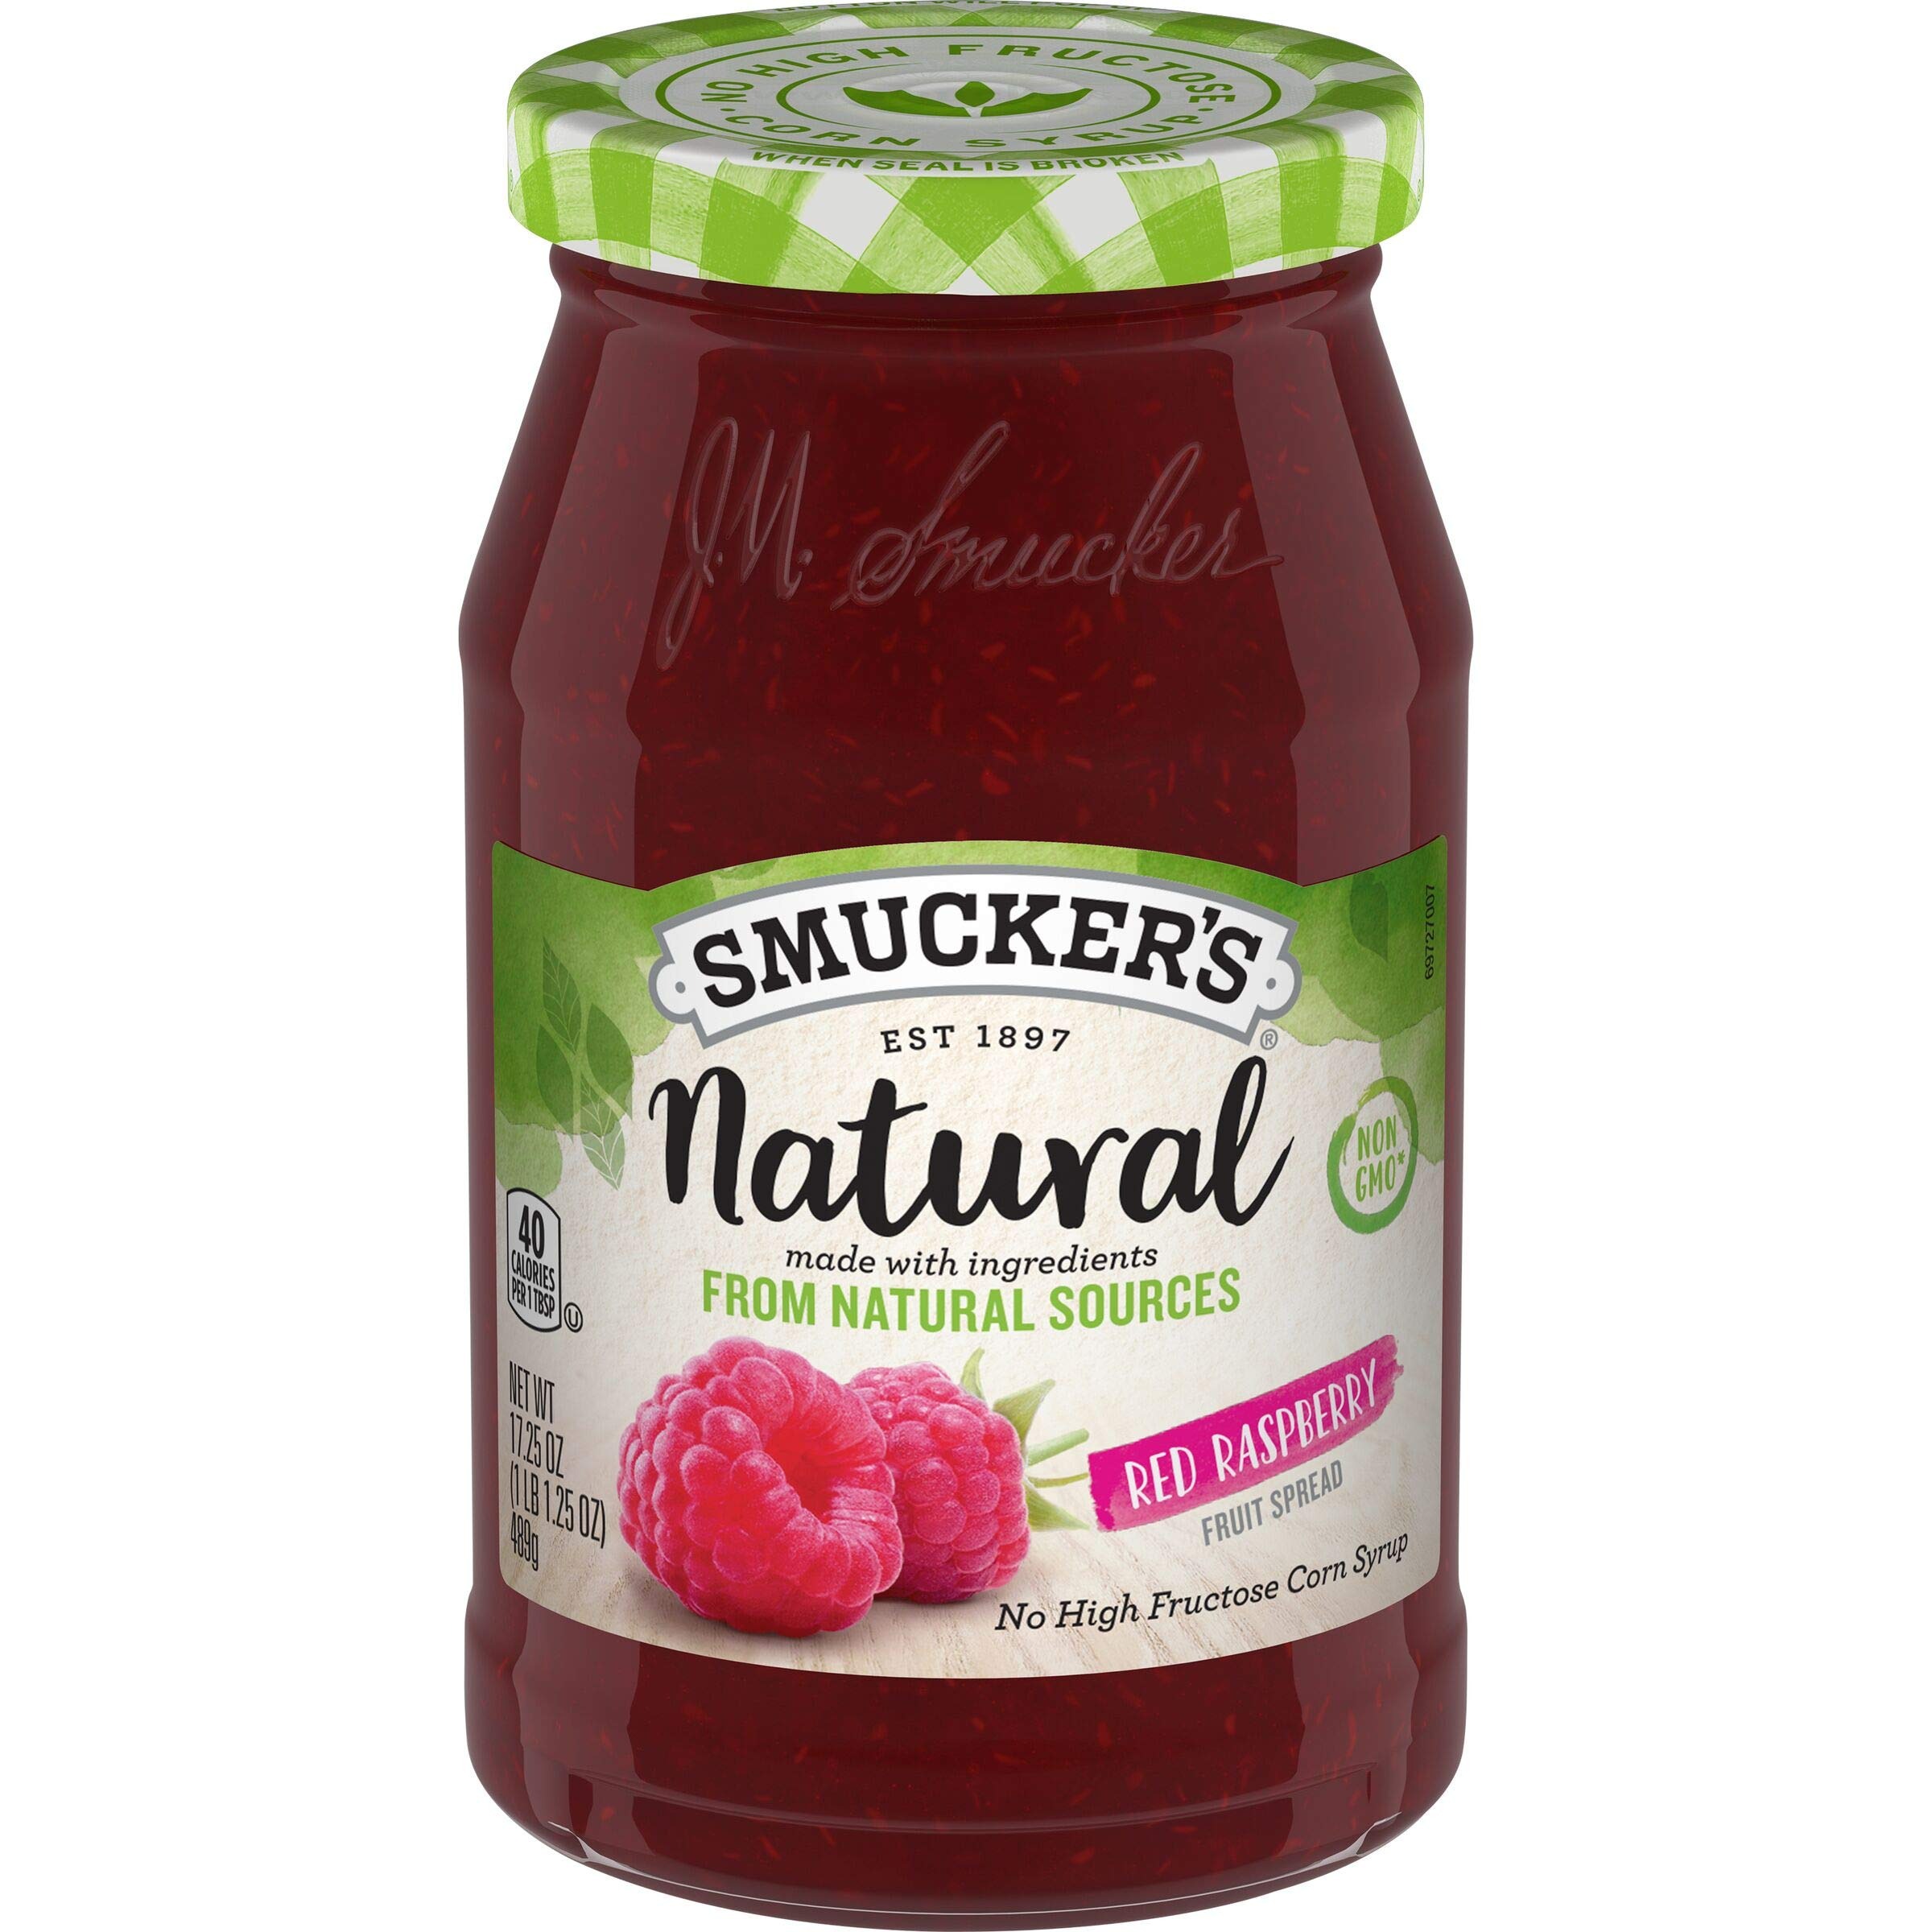
Item Name: Smucker's Natural Red Raspberry Fruit Spread, 17.25 Ounce
Bullet Point 1: Contains one (1) 17.25-ounce jar of Smucker’s Natural Raspberry Spread
Bullet Point 2: Made with non-GMO ingredients from natural sources
Bullet Point 3: No Preservatives and Non-GMO Project Verified
Bullet Point 4: Real Sugar
Bullet Point 5: Serve with brie, use as a filler for peanut butter sandwich cookies, or drizzle over breakfast crepes
Value: 17.25
Unit: Ounce

Price: 4.635